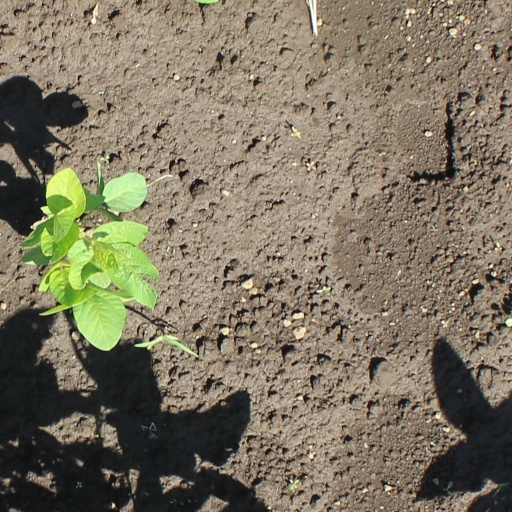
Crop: soybean